Hugh Porter

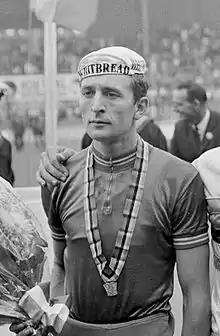
Hugh Porter at the 1967 World Championships

In early 1967 Porter turned professional, riding for the Condor Mackeson team. The step up to the professional ranks meant that in the individual pursuit he was now racing 5,000m instead of 4,000m, but in his first test at the distance, he emerged victorious, beating Dave Bonner to win the professional title in Leicester. Porter was then selected to race in the world professional pursuit event in Amsterdam. Porter qualified for the final, but, unsettled by a puncture to his opponent, Tiemen Groen, that forced a re-run, he was beaten by two seconds. Nonetheless, his silver medal led to contracts from track promoters, including an invitation to ride the London six-day race – his first. He crashed on the fourth day, breaking his collar bone, and missed contracts for other six-day races. However, he recovered and spent much of the winter track-racing in Belgium, finishing the Antwerp six-day before returning to England for the start of the 1968 road season.